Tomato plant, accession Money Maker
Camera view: vertical (180 deg); turntable rotation: 60 degrees
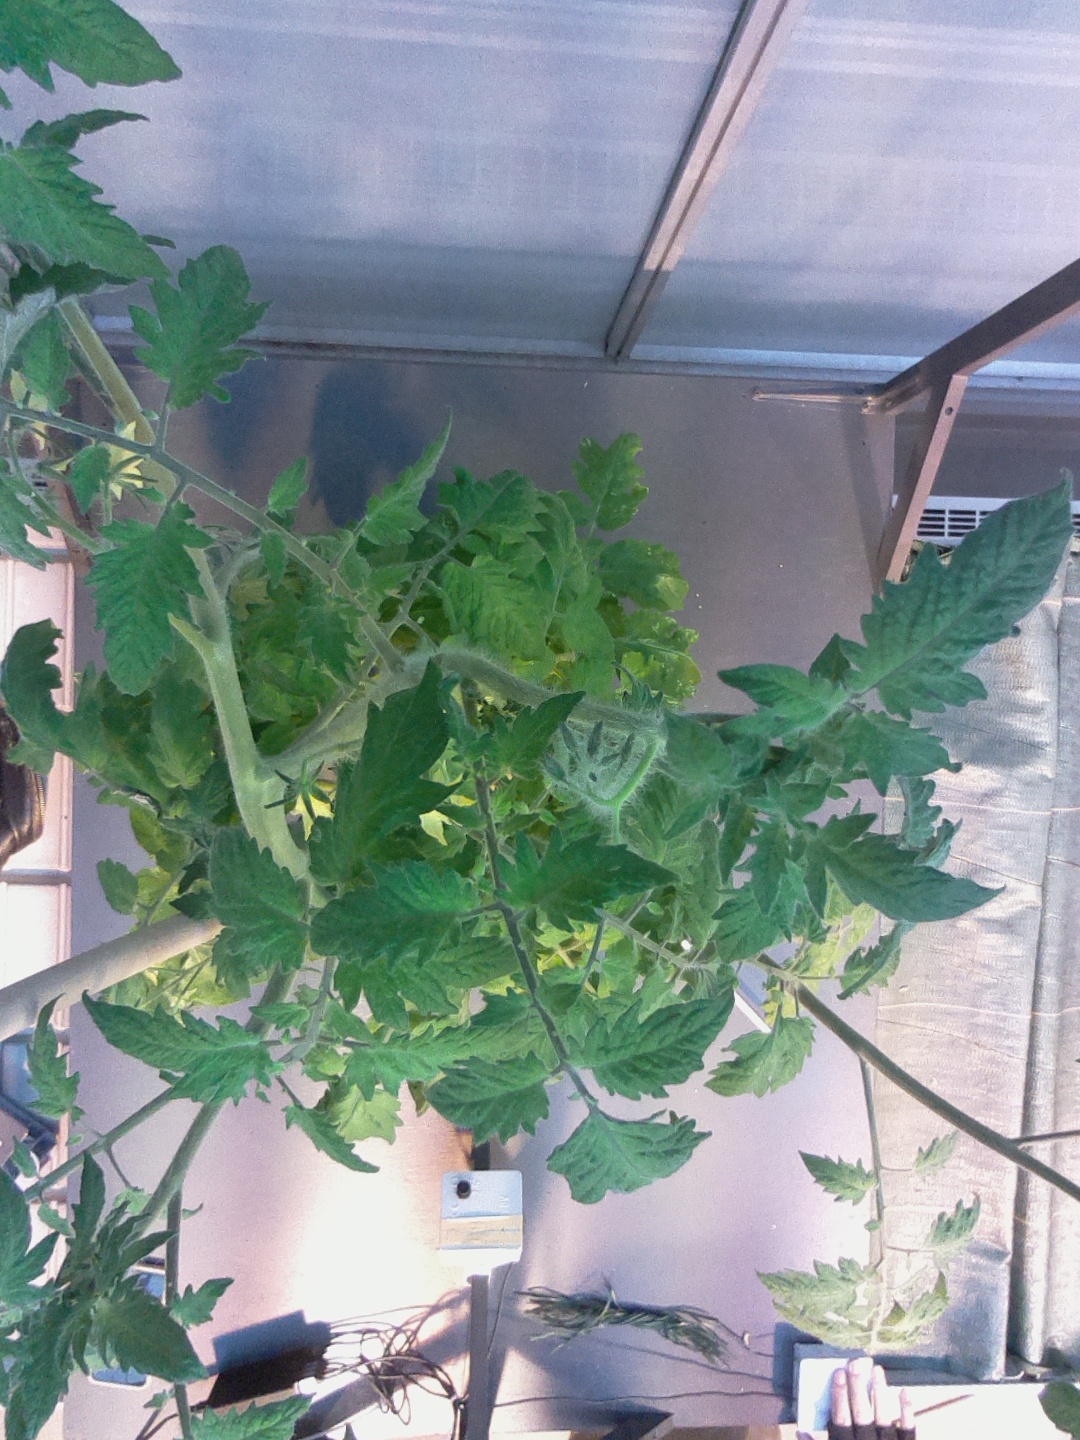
BBCH growth stage 68: Full flowering, 80%-90% of flowers open, more petals falling